Museo archeologico Francesco Savini

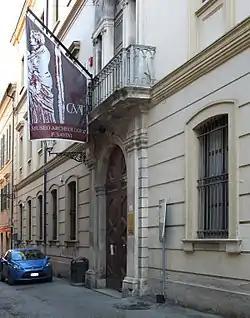
Museo archeologico Francesco Savini

Museo archeologico Francesco Savini (Italian for "Archaeology Museum Francesco Savini") is an archaeology museum in Teramo, Abruzzo.